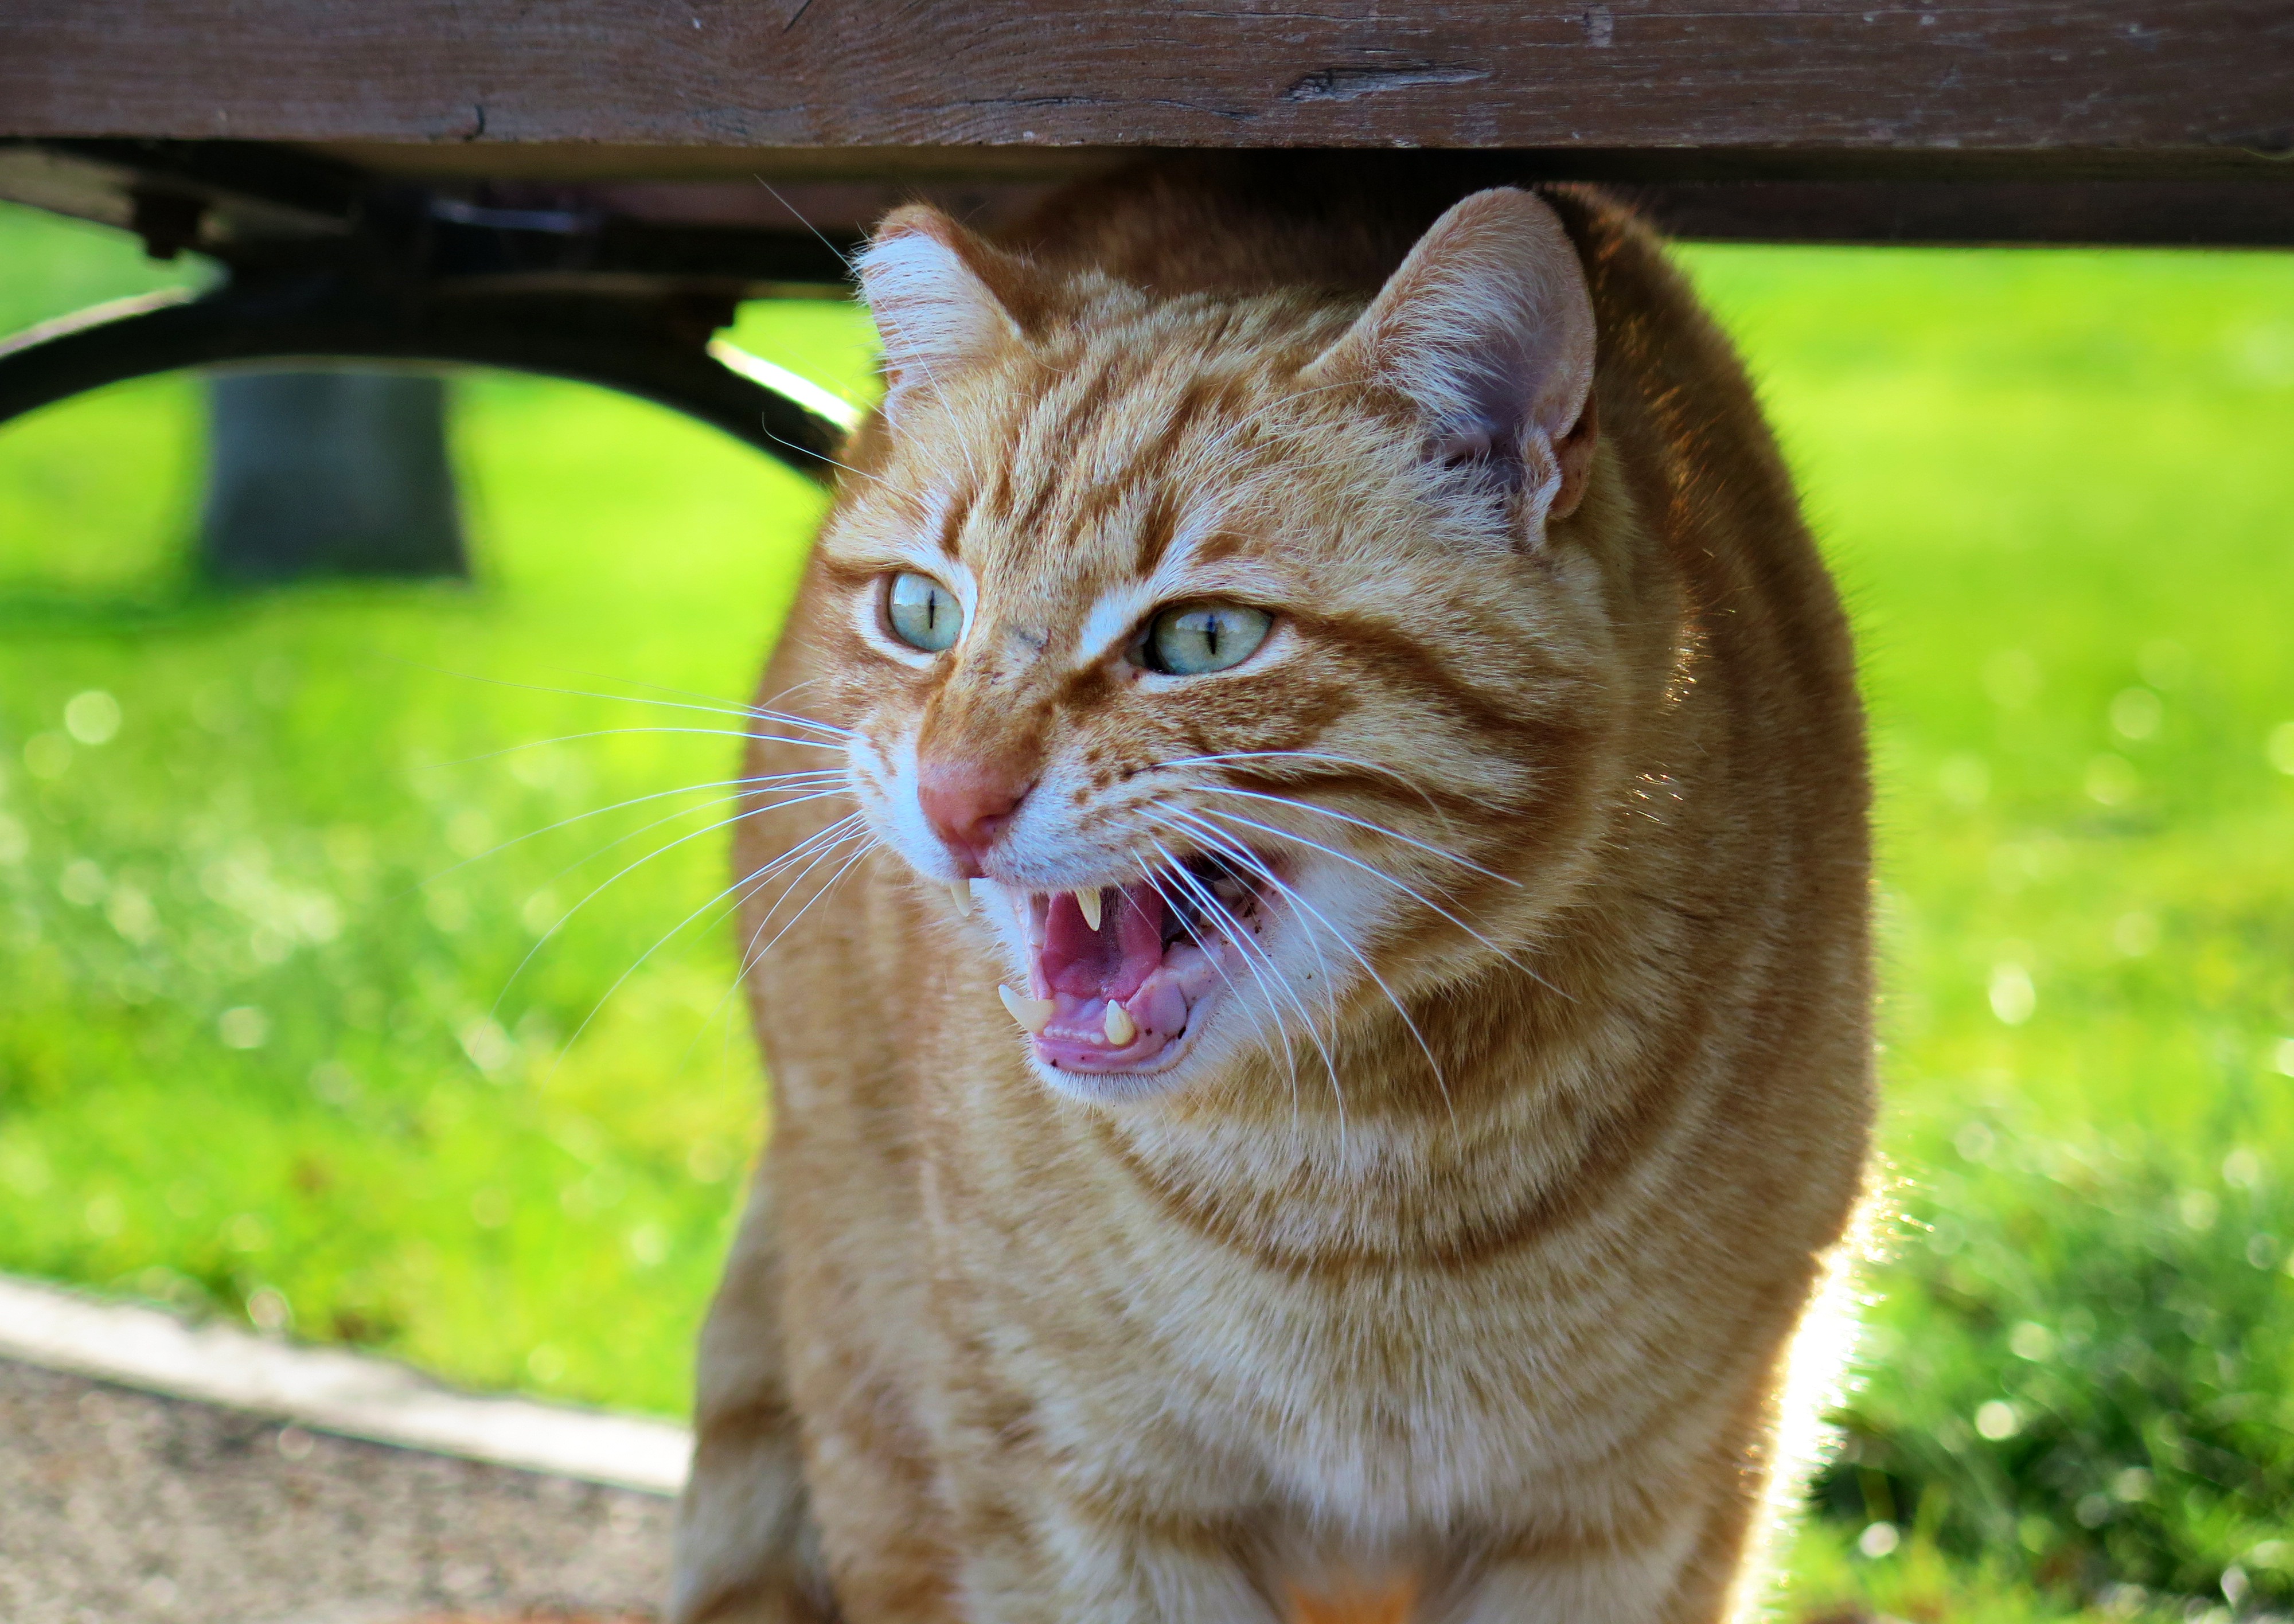
animal, cute, pet, fur, fluffy, kitten, cat, mammal, dirty, fauna, whiskers, kitty, tiger, puss, look, vertebrate, funny, angry, domestic, tomcat, adorable, active, breed, unhappy, afraid, scared, tabby cat, european shorthair, wild cat, small to medium sized cats, cat like mammal, domestic short haired cat, pixie bob, rusty spotted cat